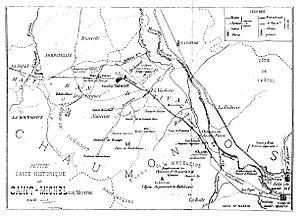
BNF_Gallica_Saint Michel sur Meurthe_1885_carte de Alphonse BLAISE
Saint-Michel-sur-Meurthe est une commune française située dans le département des Vosges en région Grand Est.